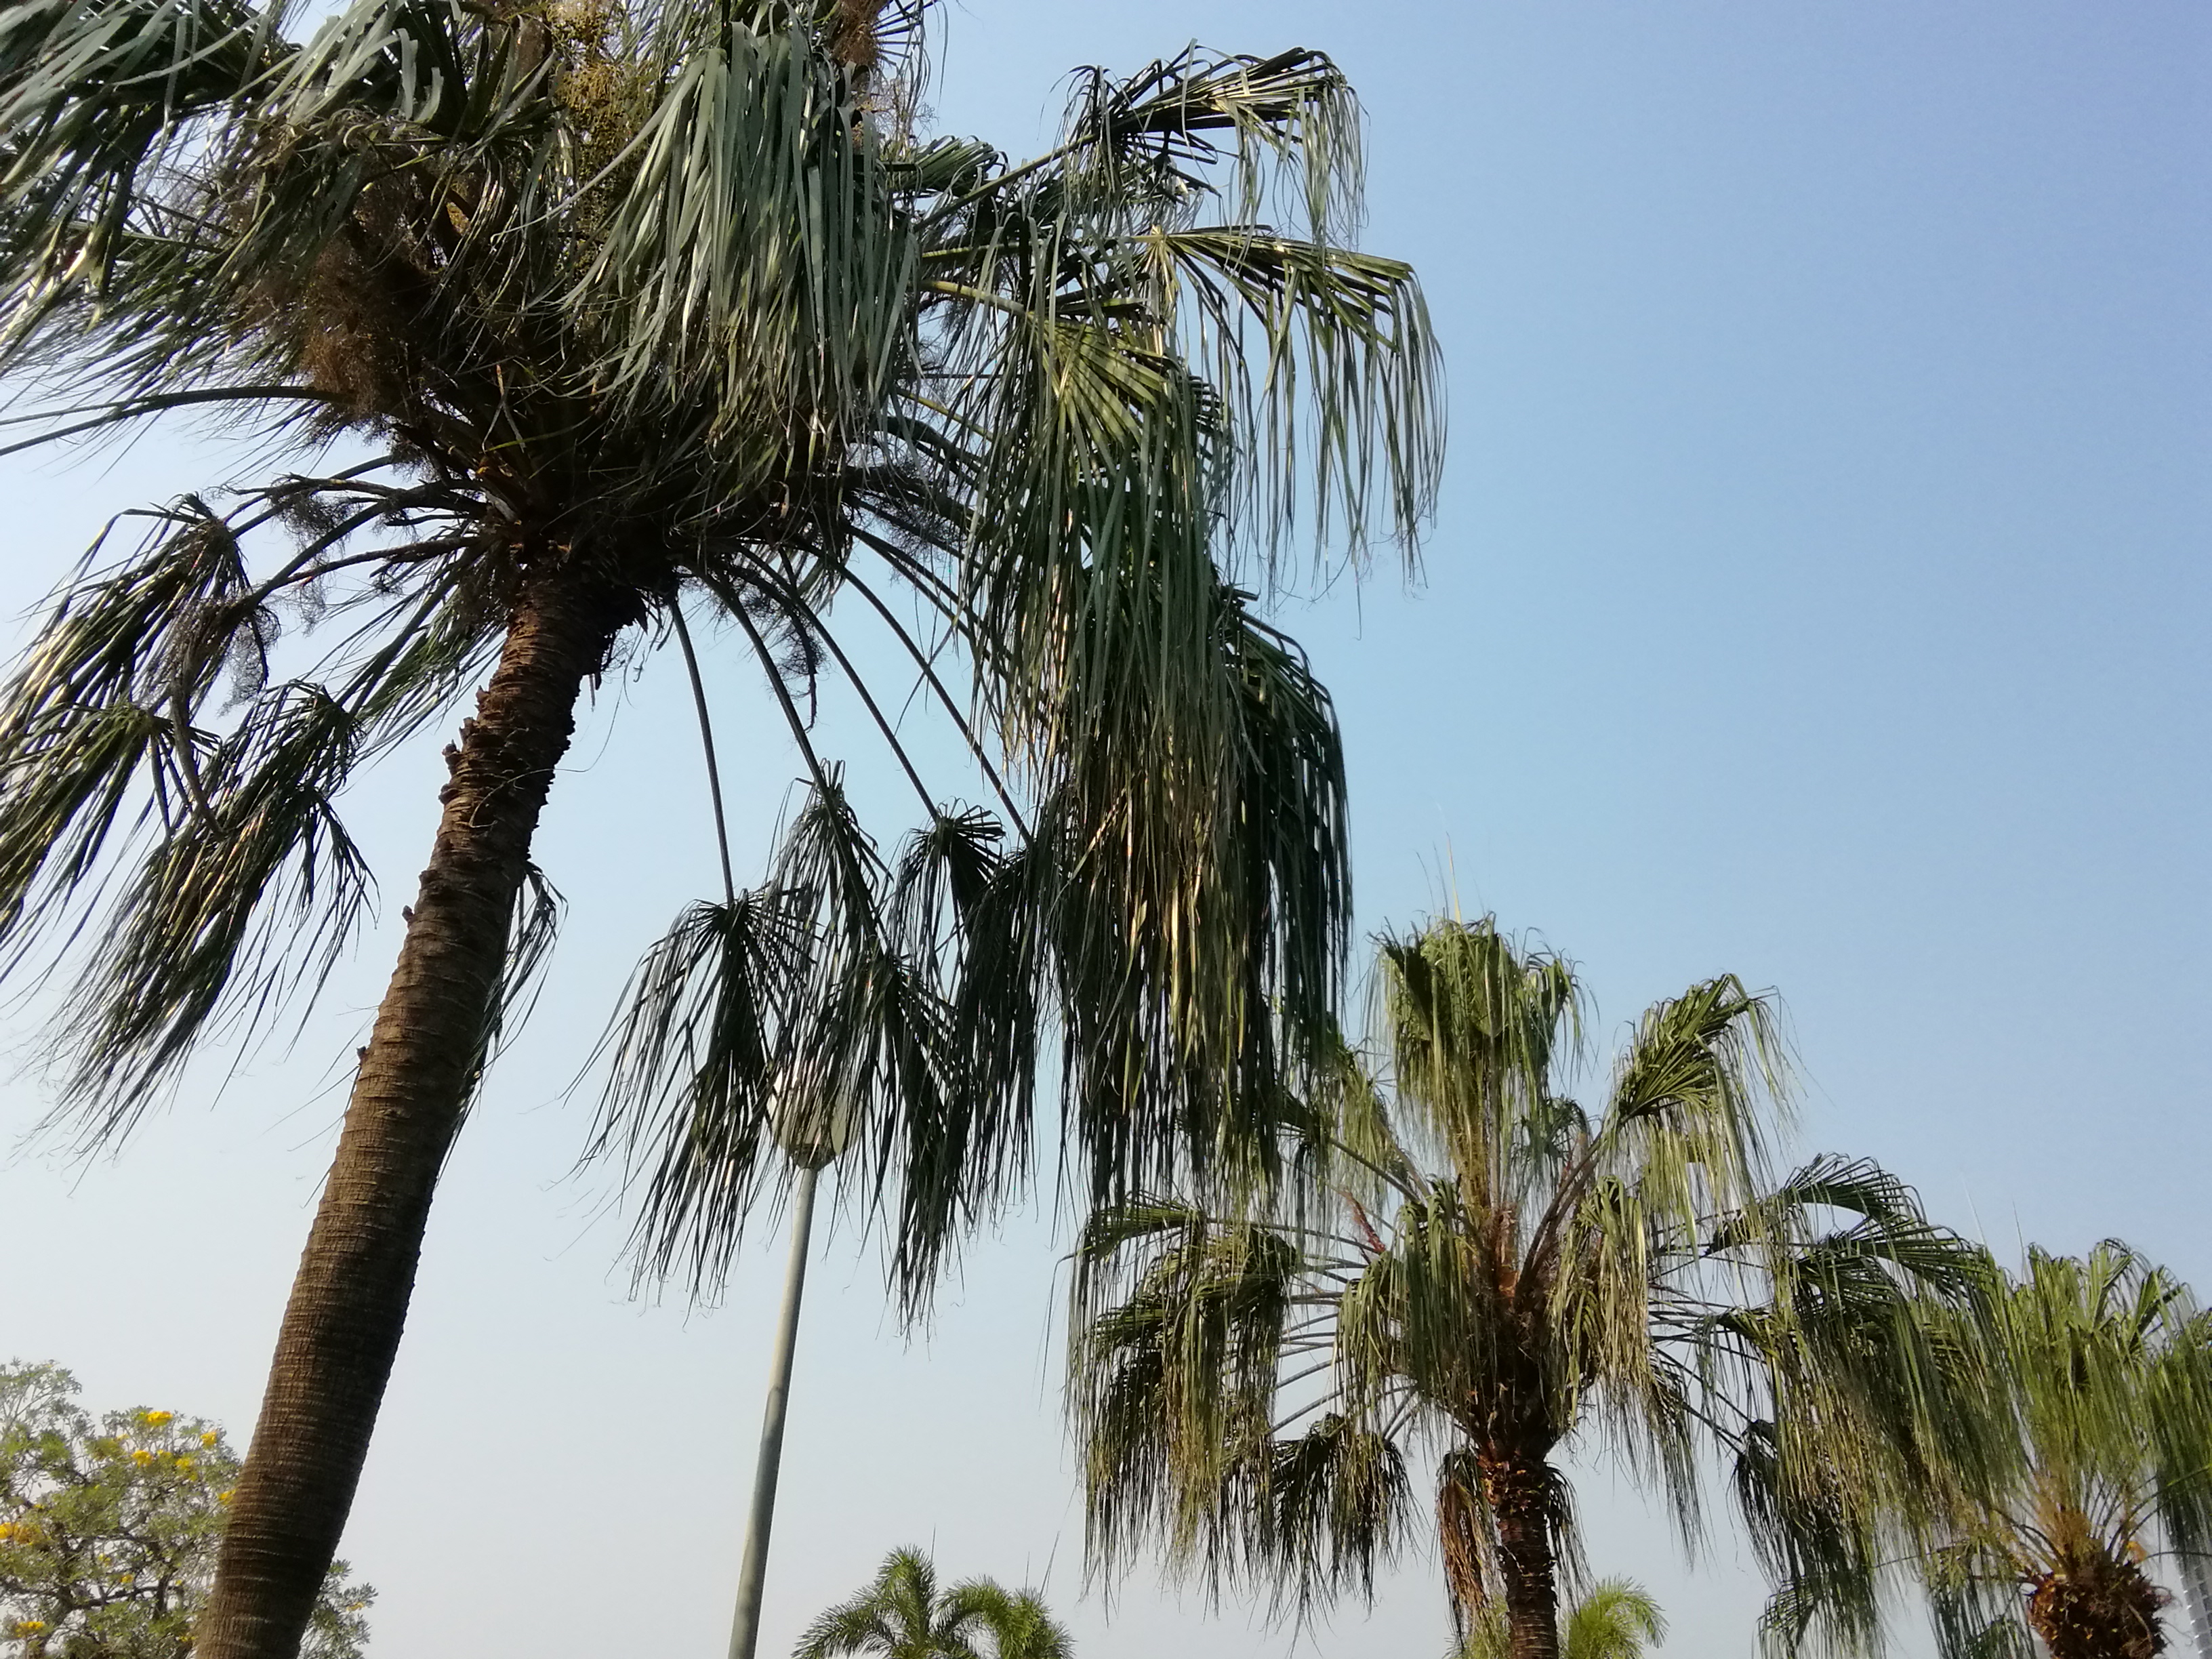
tree, Desert Palm, palm tree, vegetation, arecales, plant, woody plant, borassus flabellifer, Roystonea, sky, elaeis, Sabal palmetto, attalea speciosa, date palm, terrestrial plant, flowering plant